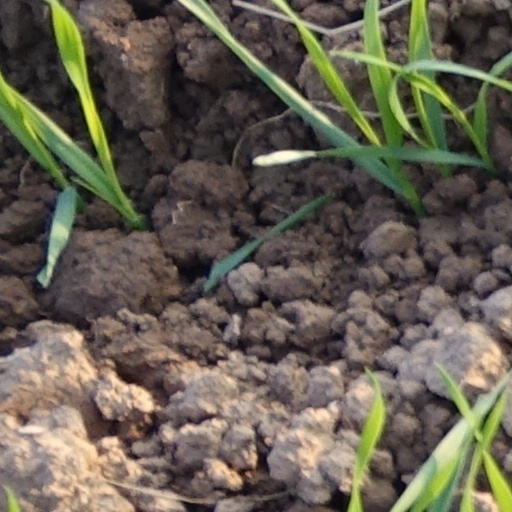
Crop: wheat